Petroleum Club of Houston

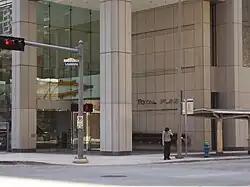
Total Plaza, the current location of the Petroleum Club

The Petroleum Club of Houston (PCOH) is a private social club located on the 35th floor in the Total Plaza in Downtown Houston. As of November 2014 the club had 1,200 members.